List of Auburn High School people

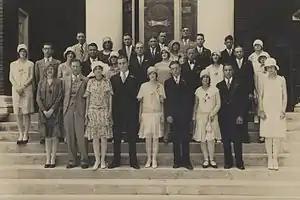
The Auburn High School class of 1929, after baccalaureate exercises

This list of Auburn High School people includes graduates, former students, administrators, trustees, faculty, and staff of Auburn High School in Auburn, Alabama. The list includes people affiliated with the school's predecessor institutions, the Auburn Female College (1843–1852, 1870–1885), the Auburn Masonic Female College (1852–1870), the Auburn Female Institute (1892–1908), and Lee County High School (1914–1956).